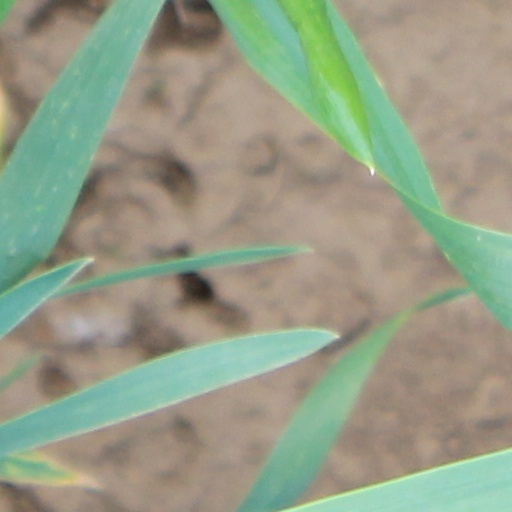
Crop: wheat